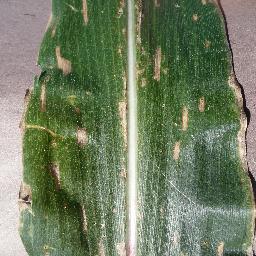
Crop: corn
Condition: (maize)_cercospora_spot_gray_spot